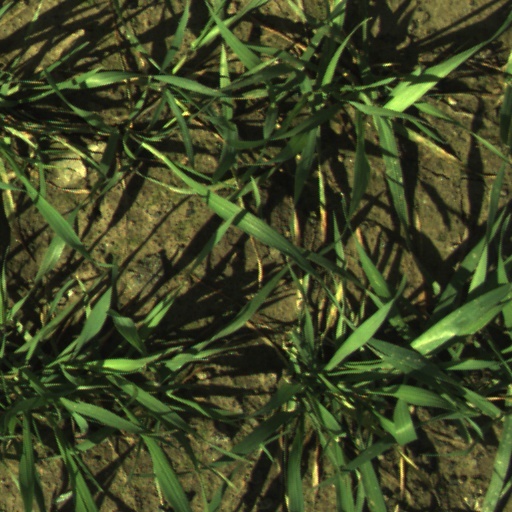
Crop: wheat